History of West Africa

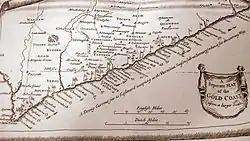
1774 map by Malachi Postlethwait

Traditionally, the Yoruba people viewed themselves as the inhabitants of a united empire, in contrast to the situation today, in which "Yoruba" is the cultural-linguistic designation for speakers of a language in the Niger–Congo family. The name comes from a Hausa word to refer to the Oyo Empire. The first Yoruba state was Ile-Ife which would later become the capital of the Ife Empire, said to have flourished in 1000 CE around a now deified figure, the first "oni" Oduduwa. Oduduwa's sons would be the founders of the different city-states of the Yoruba, and his daughters would become the mothers of the various Yoruba "obas", or kings. Yoruba city-states were usually governed by an "oba" and an "iwarefa", a council of chiefs who advised the "oba." By the 18th century, the Yoruba city-states formed a loose confederation, with the "oni" of Ifẹ̀ as the head and Ifẹ̀ as the capital. As time went on, the individual city-states became more powerful, with their "obas" assuming more powerful spiritual positions and diluting the authority of the "oni" of Ifẹ̀. Rivalry became intense among the city-states.